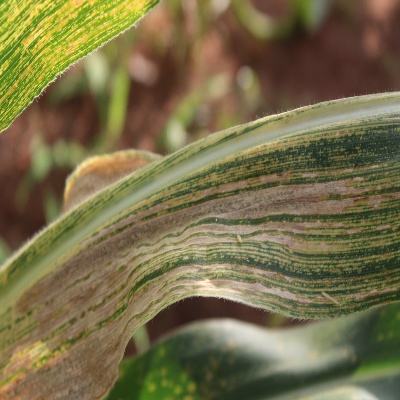
Crop: Maize
Condition: leaf blight